Adam de Pencier

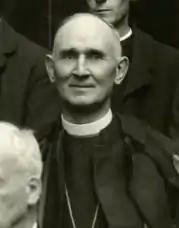
De Pencier circa 1924

Adam Urias de Pencier (1866-1949) was the third Bishop of New Westminster and second Archbishop and Metropolitan of British Columbia.